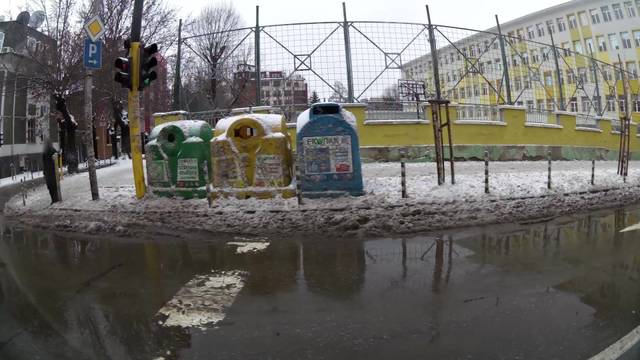
Region: Bulgaria
Coordinates: 42.702, 23.334